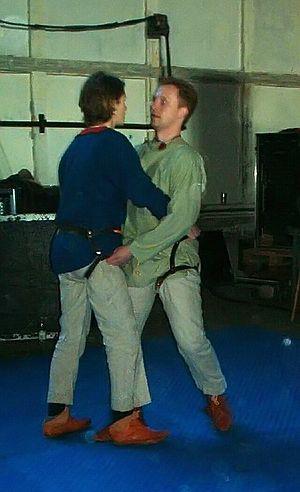
La glíma est la lutte traditionnelle islandaise dont l'origine remonte à l'âge des Vikings.